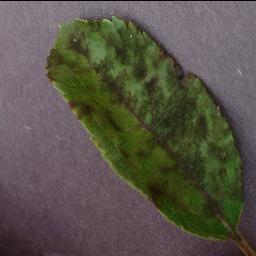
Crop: apple
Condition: scab